Red Buttons

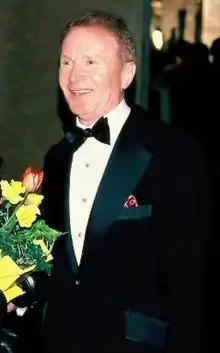
Buttons in 1978

Beginning in the 1970s Red Buttons enjoyed a new popularity with his "Never Got a Dinner" routine, a standard of the Friars Club and "The Dean Martin Celebrity Roast" for many years. "Never got a dinner!" became a catchphrase, and formed the basis for elaborately eccentric lists of famous people (and their wives and mothers) who had not been honored with celebrity dinner roasts: "Why are we here honoring this man? Why is he getting a dinner? I can think of many famous people who never got a dinner. Mrs. Ponce De Leon, who said to her husband Ponce, 'You're going to Miami without me again this year?'... "never got a dinner!""